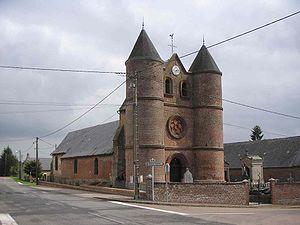
Photo de l'église fortifiée de Monceau sur Oise (Aisne) prise par moi le 01 septembre 2005
La paroisse du Pays de Guise - Notre Dame de la Salette est une circonscription administrative de l'église catholique de France, subdivision du diocèse de Soissons, Laon et Saint-Quentin.
Une église fortifiée est un « édifice cultuel pourvu d'organes de défense active caractéristiques, généralement parfaitement identifiables par référence à la typologie des appareils militaires ». Ces églises doivent avoir des fortifications indépendantes de celles d'une ville ou d'un château fort.
L'église Sainte Catherine de Monceau-sur-Oise est une église située à Monceau-sur-Oise, dans le département français de l'Oise et la région Hauts-de-France.